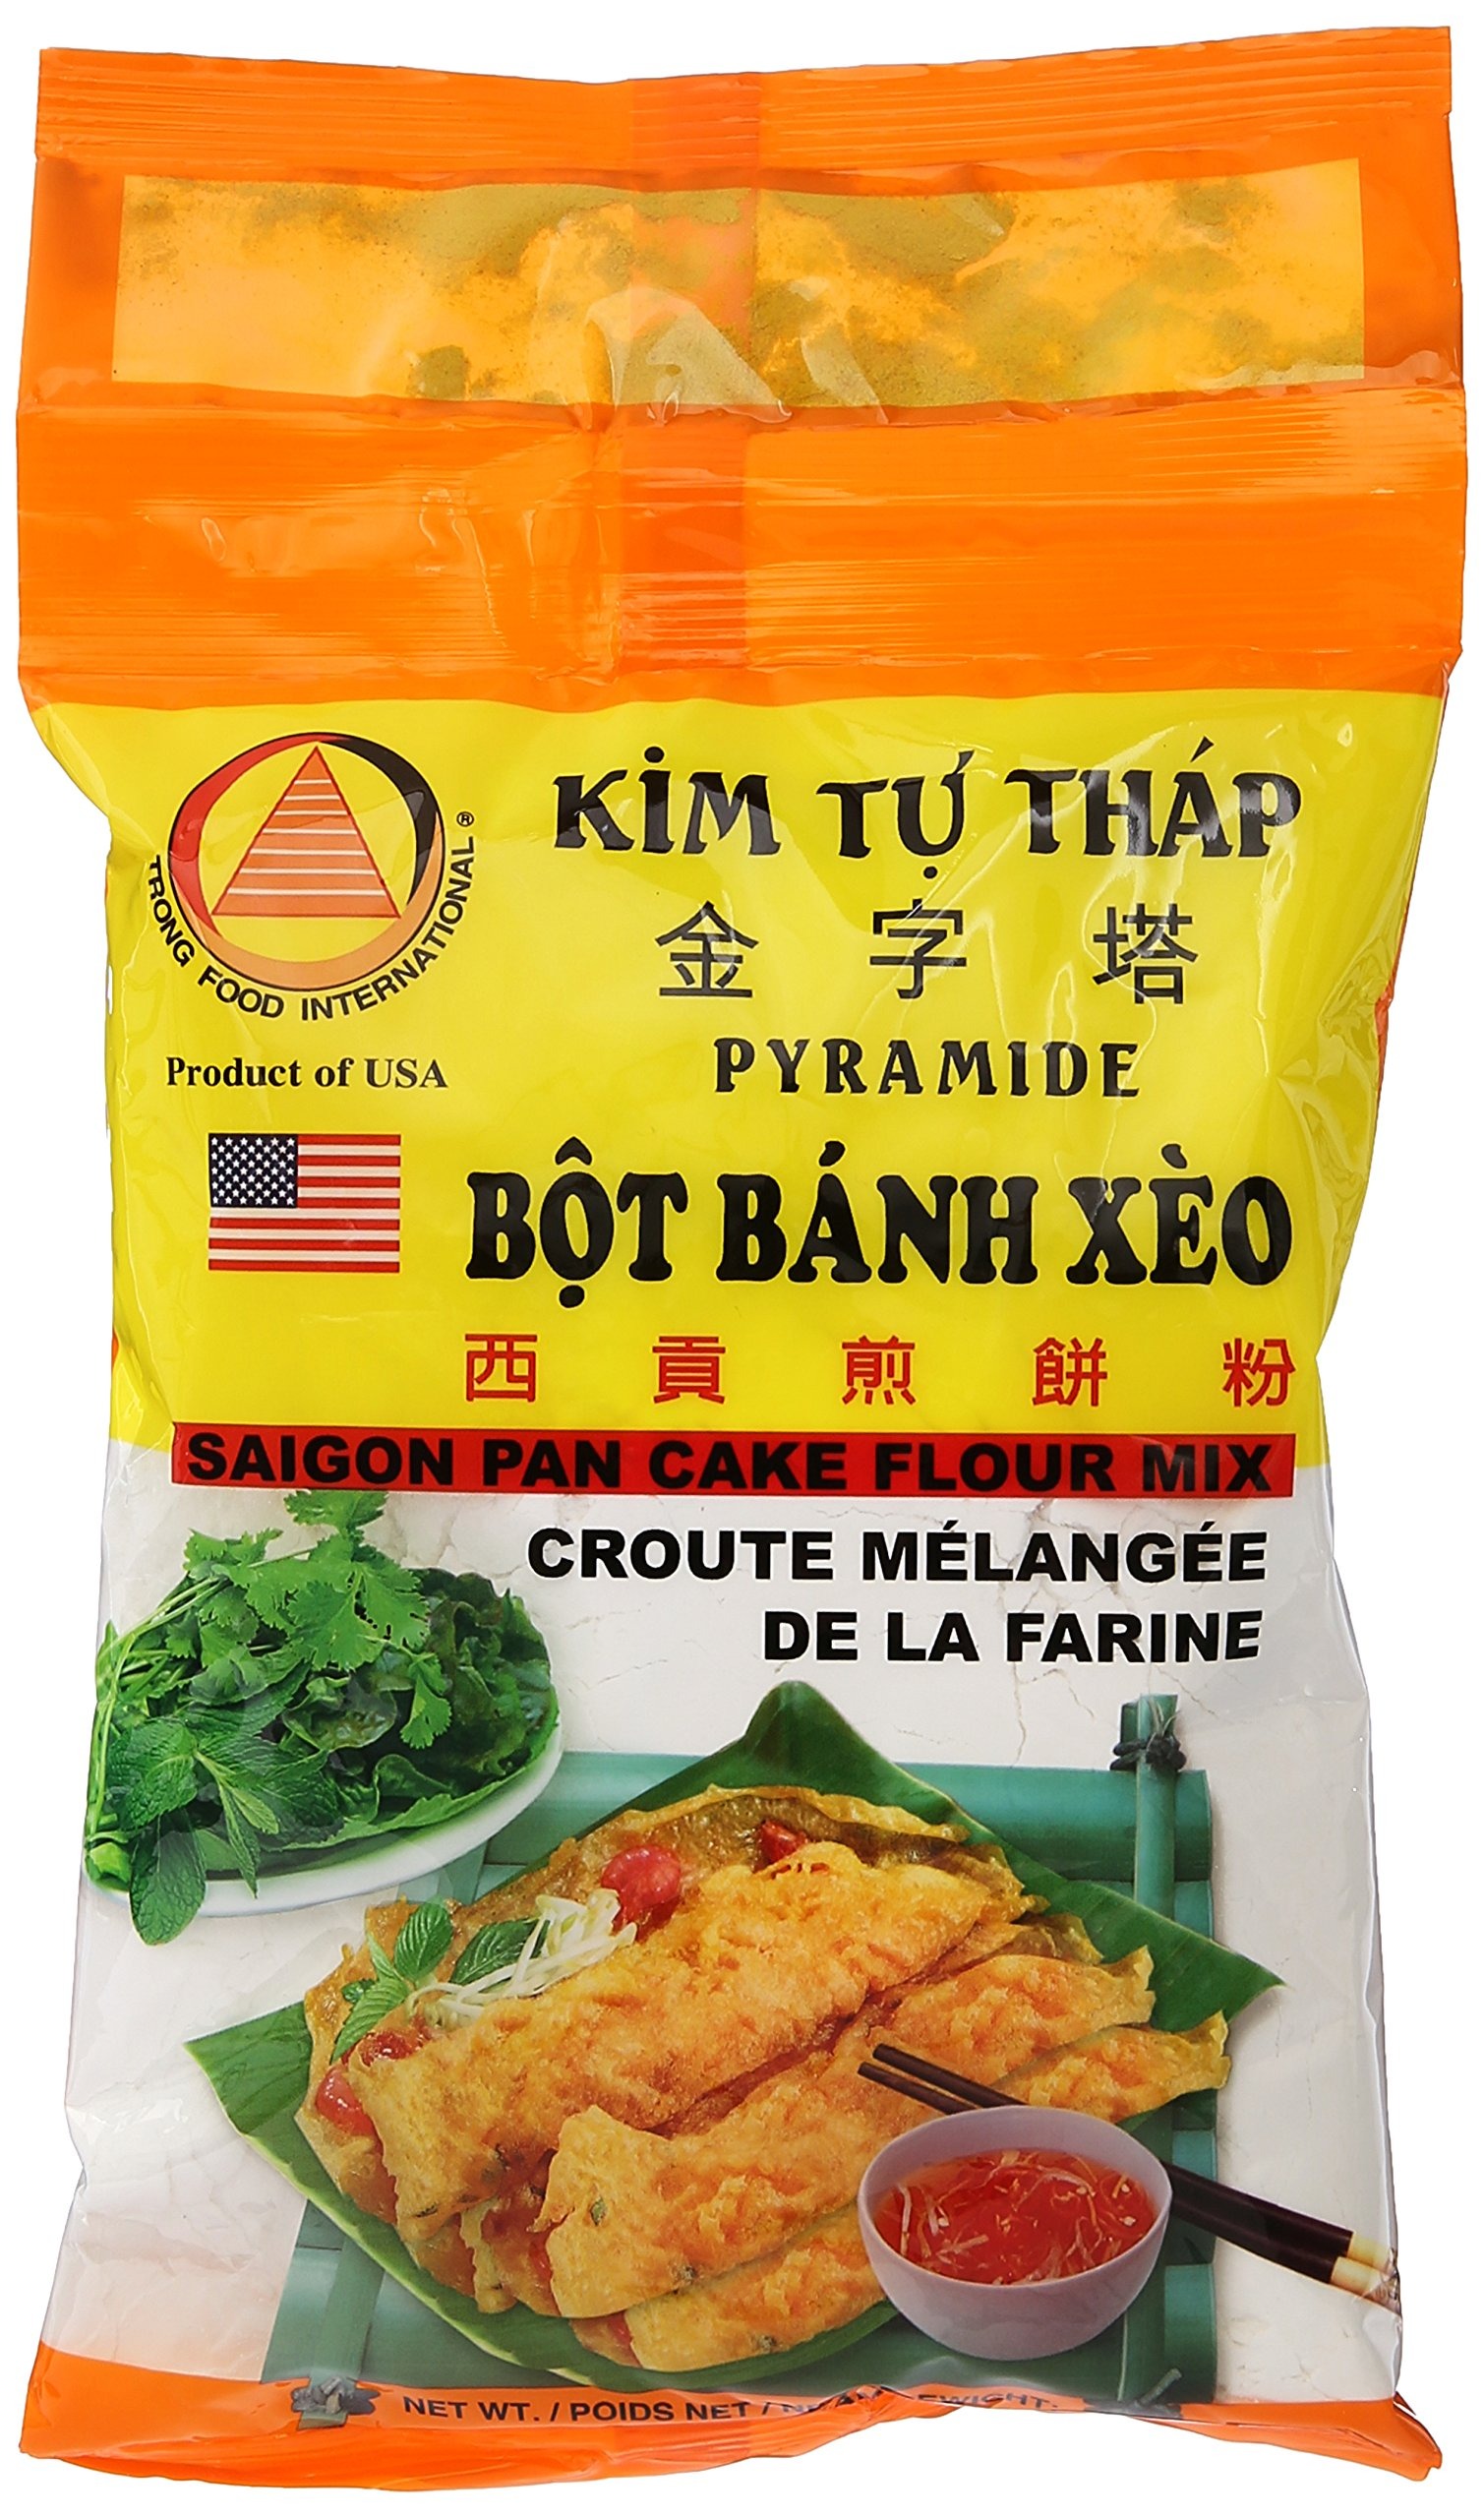
Item Name: Vietnamese Pancake Flour Mix (Bot Banh Xeo) - 12 Oz.
Bullet Point 1: Vietnamese traditional dish flour mix
Bullet Point 2: With instruction in both English and Vietnamese
Bullet Point 3: Sold in individual package of 12 Oz. each
Bullet Point 4: For enhanced taste use a little homemade fish sauce as dipping sauce.
Bullet Point 5: Product of USA
Product Description: Flour mix for Vietnamese traditional dishes.
Value: 12.0
Unit: Ounce

Price: 9.3